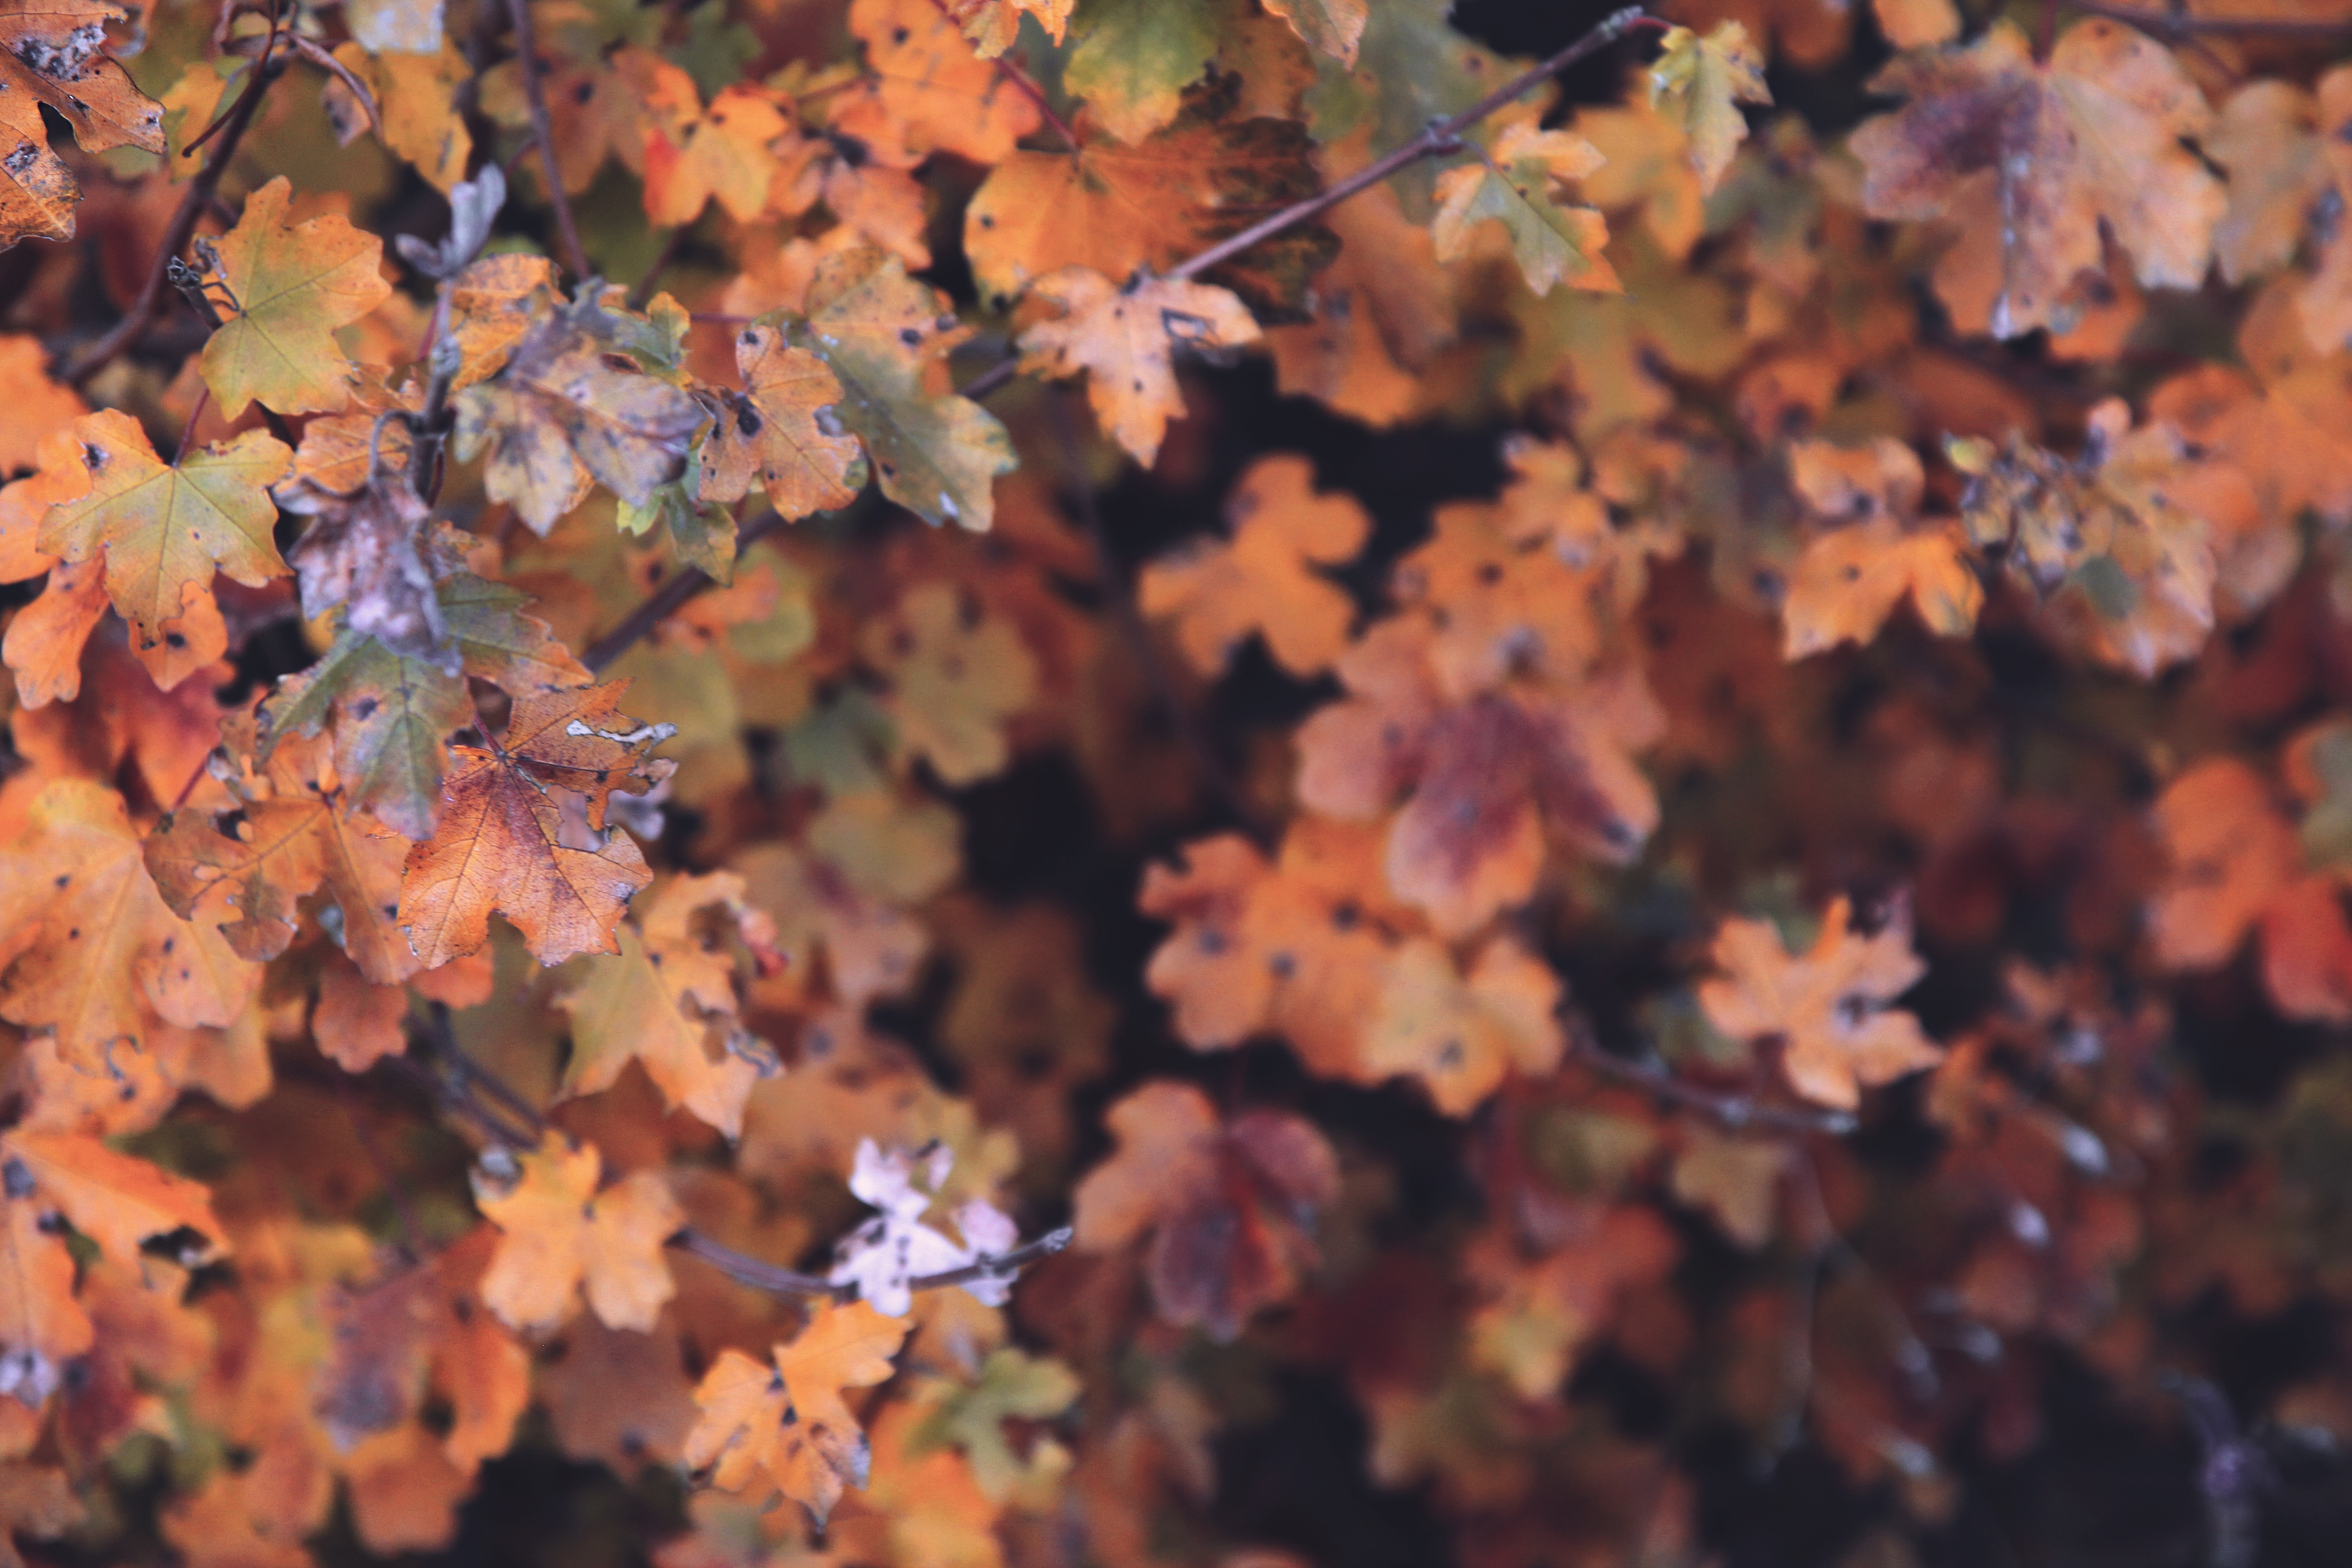
tree, branch, plant, sunlight, leaf, flower, autumn, season, maple tree, shrub, flowering plant, woody plant, land plant